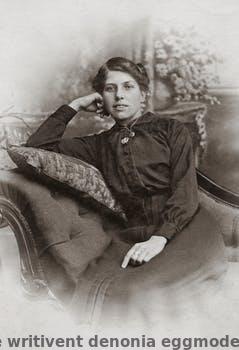
Label: Watermark